Swimming at the 2012 Summer Olympics – Women's 100 metre breaststroke

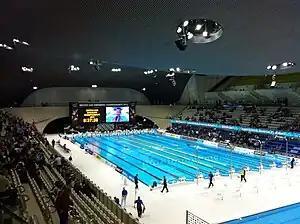
London 2012 Aquatics Centre March

The women's 100 metre breaststroke event at the 2012 Summer Olympics took place on 29–30 July at the London Aquatics Centre in London, United Kingdom.